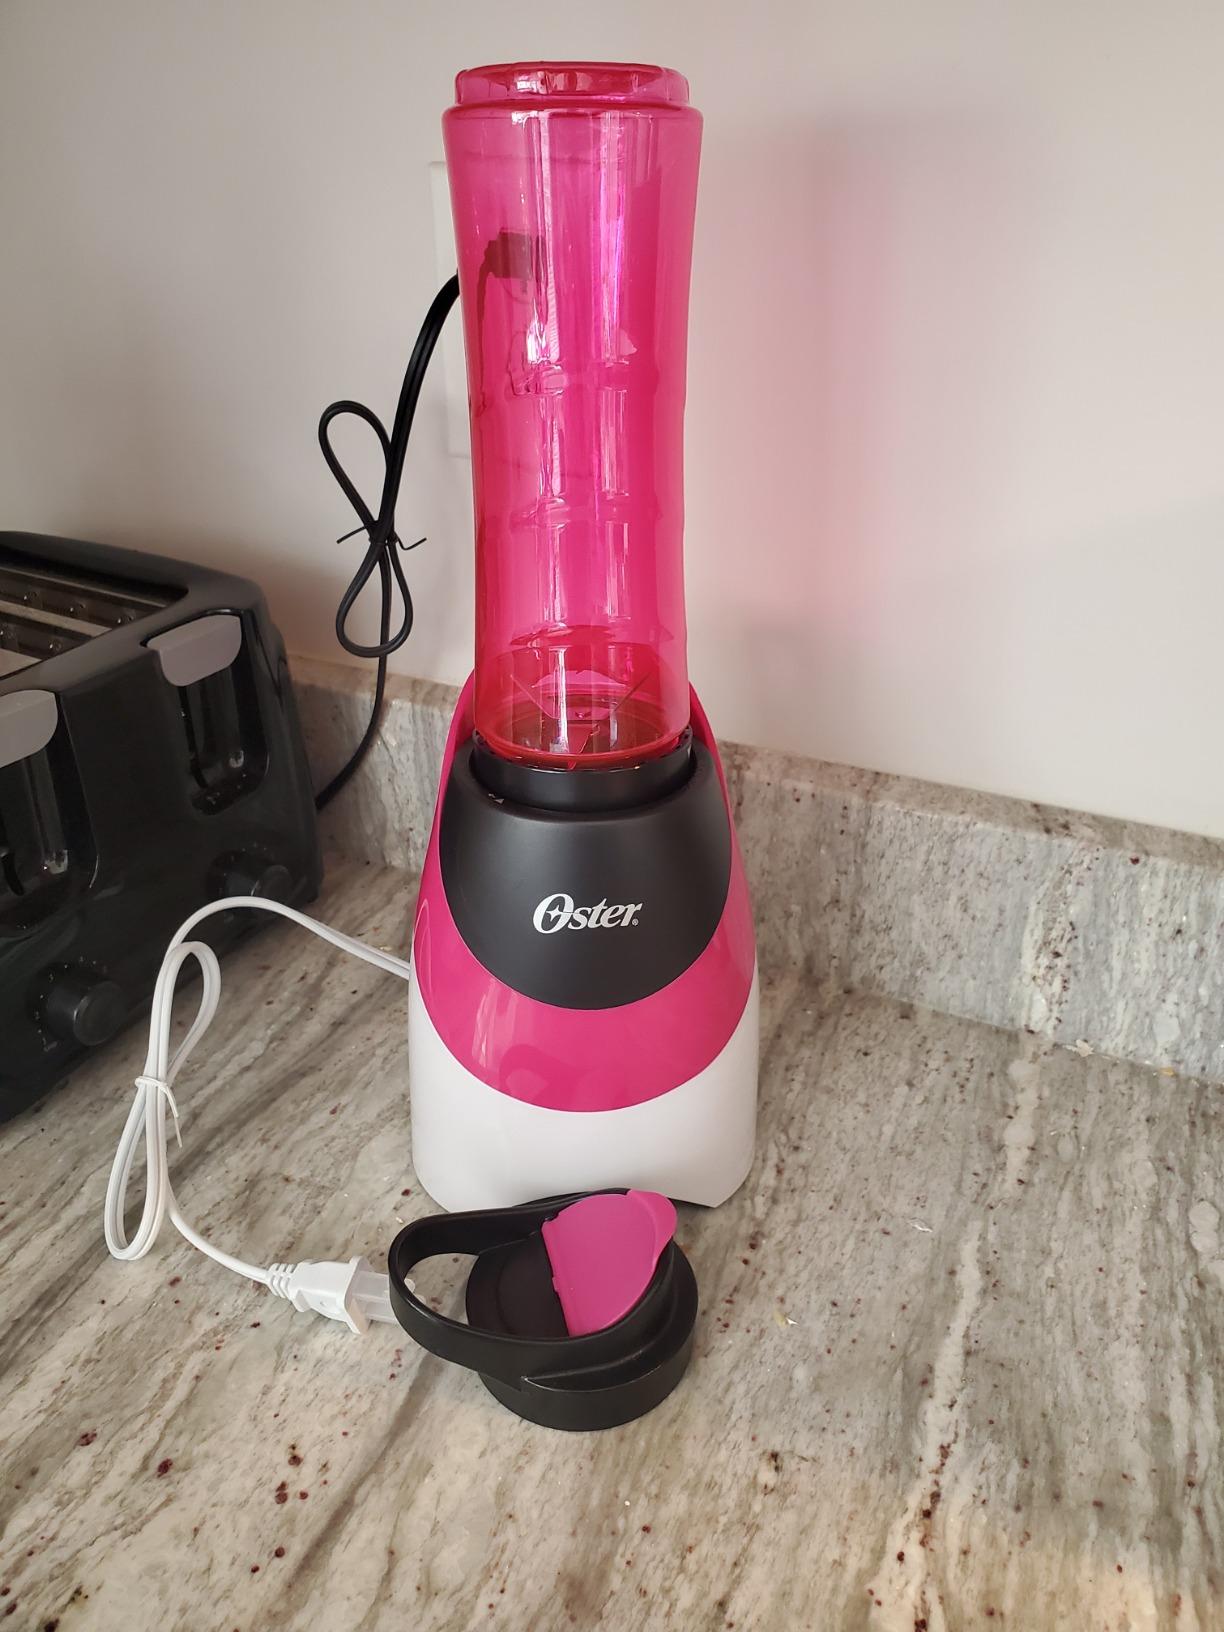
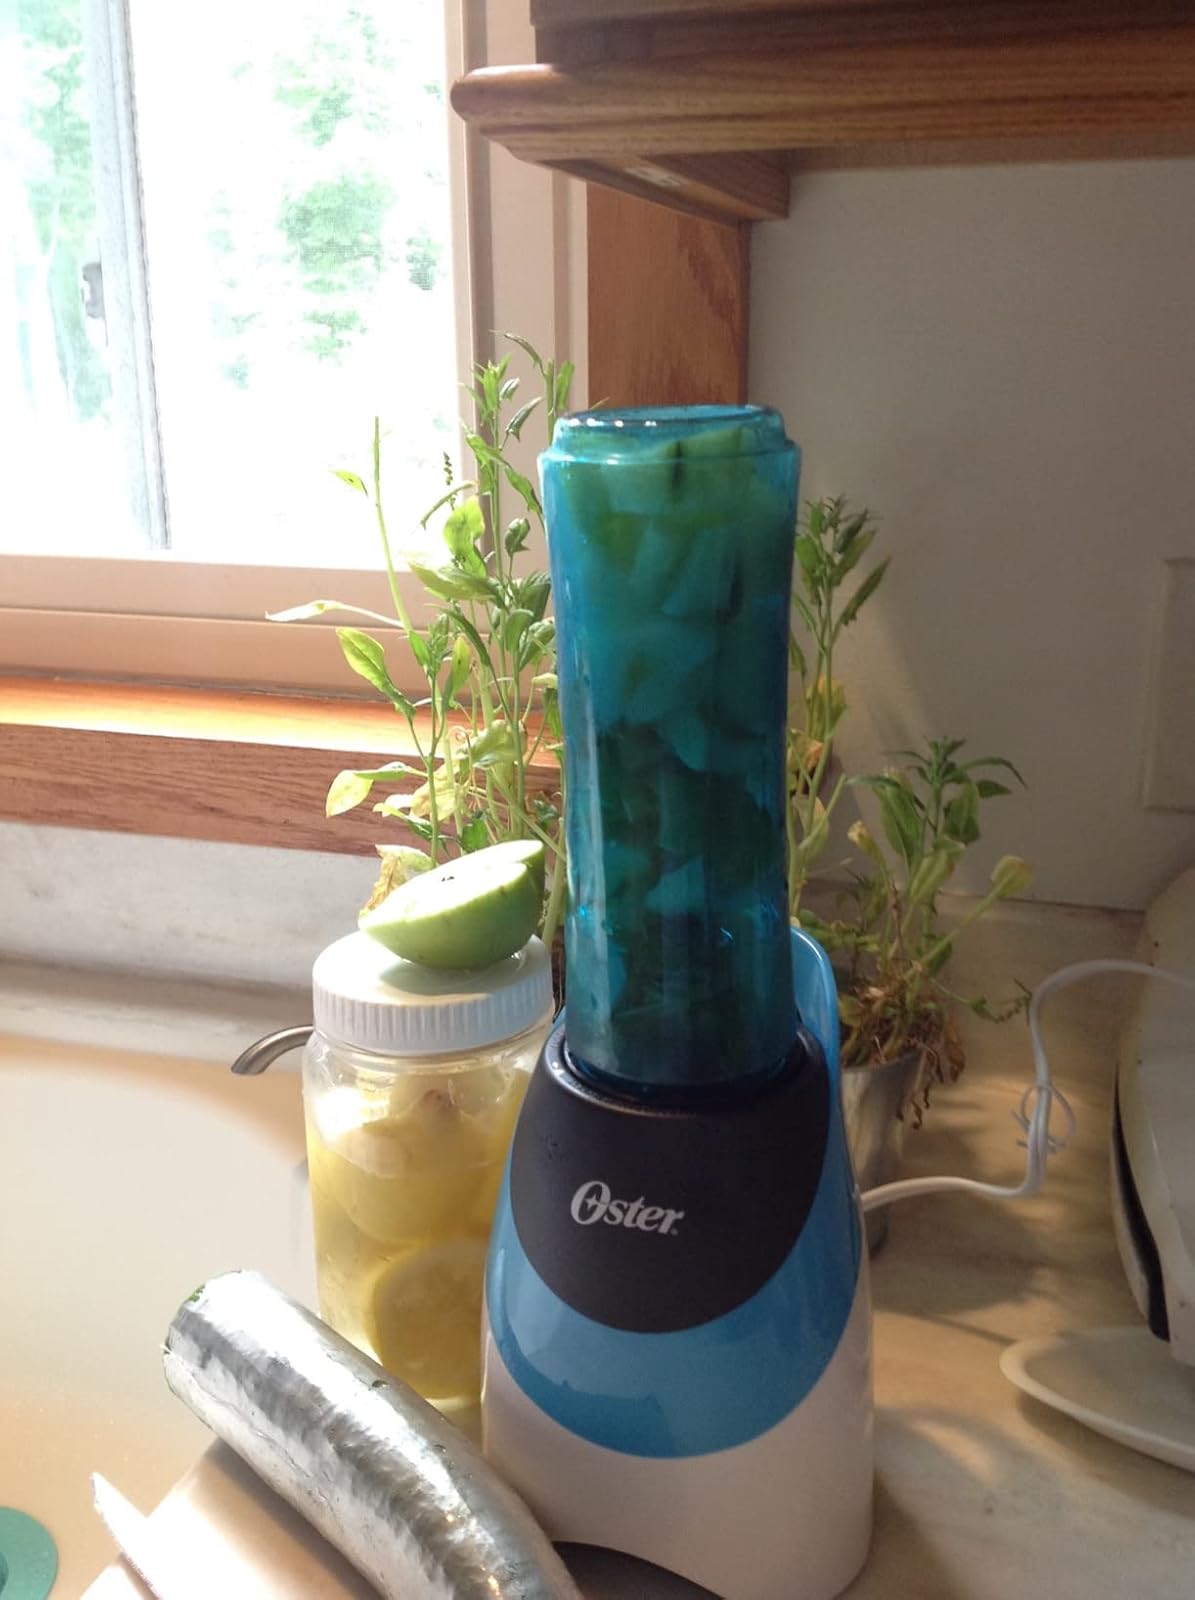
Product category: items_blender
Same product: no